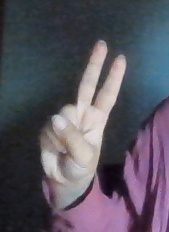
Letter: taa